History of Germany

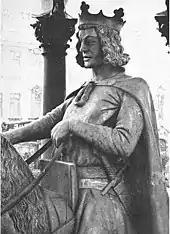
Equestrian monument, probably Otto the Great, Magdeburg, around 1240

After the death of Frankish king Pepin the Short in 768, his oldest son "Charlemagne" ("Charles the Great") consolidated his power over and expanded the Kingdom. Charlemagne ended 200 years of Royal Lombard rule with the Siege of Pavia, and in 774 he installed himself as King of the Lombards. Loyal Frankish nobles replaced the old Lombard aristocracy following a rebellion in 776. The next 30 years of his reign were spent ruthlessly strengthening his power in Francia and on the conquest of the Slavs and Pannonian Avars in the east and all tribes, such as the Saxons and the Bavarians. On Christmas Day, 800 AD, Charlemagne was crowned "Imperator Romanorum" (Emperor of the Romans) in Rome by Pope Leo III.